Tire fire

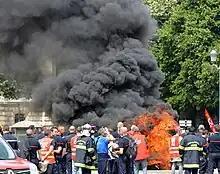
A deliberately set fire during a protest in Lille, France observed by emergency workers waiting to manage the fire.

Tire fires are events that involve the combustion of large quantities of tires, usually waste tires, typically in locations where they are stored, dumped, or processed. They exist in two forms: as fast-burning events, leading to almost immediate loss of control, and as slow-burning pyrolysis which can continue for over a decade. They are noted for being difficult to extinguish. Such fires produce much smoke, which carries toxic chemicals from the breakdown of synthetic rubber compounds while burning.